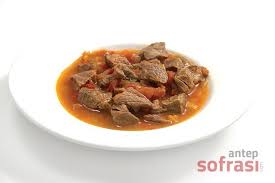
Yemek: et_sote